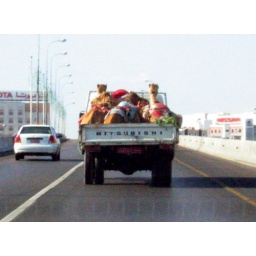
Camels on the back of a truck on a highway in Muscat, Oman.